Belgian Health Care Knowledge Centre

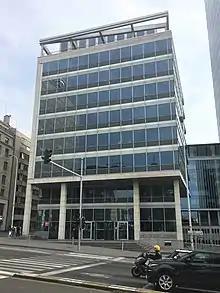
Belgian Health Care Knowledge Centre head office

The Belgian Health Care Knowledge Centre (abbreviated to KCE) is an independent federal research institute in Belgium that provides multidisciplinary scientific advice to relevant persons and authorities on topics related to health care. More specifically, the KCE carries out research on the organisation and financing of the health system (health services research), assesses health technologies and drugs (health technology assessment), establishes guidelines for clinical practice and updates them according to the latest scientific evidence (good clinical practices), and establishes validated methods for research in the field of health care and public health. Asides from producing scientific reports on these topics, the KCE also maintains a clinical research programme in which it selects and funds non-commercial clinical trials. Lastly, the KCE critically reviews, analyses, and summarizes publications from foreign research institutes and peer reviewed journals that could be of interest to Belgian clinicians and authorities.